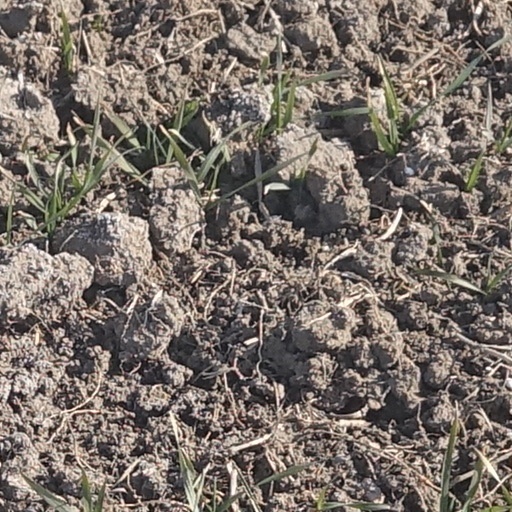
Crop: wheat